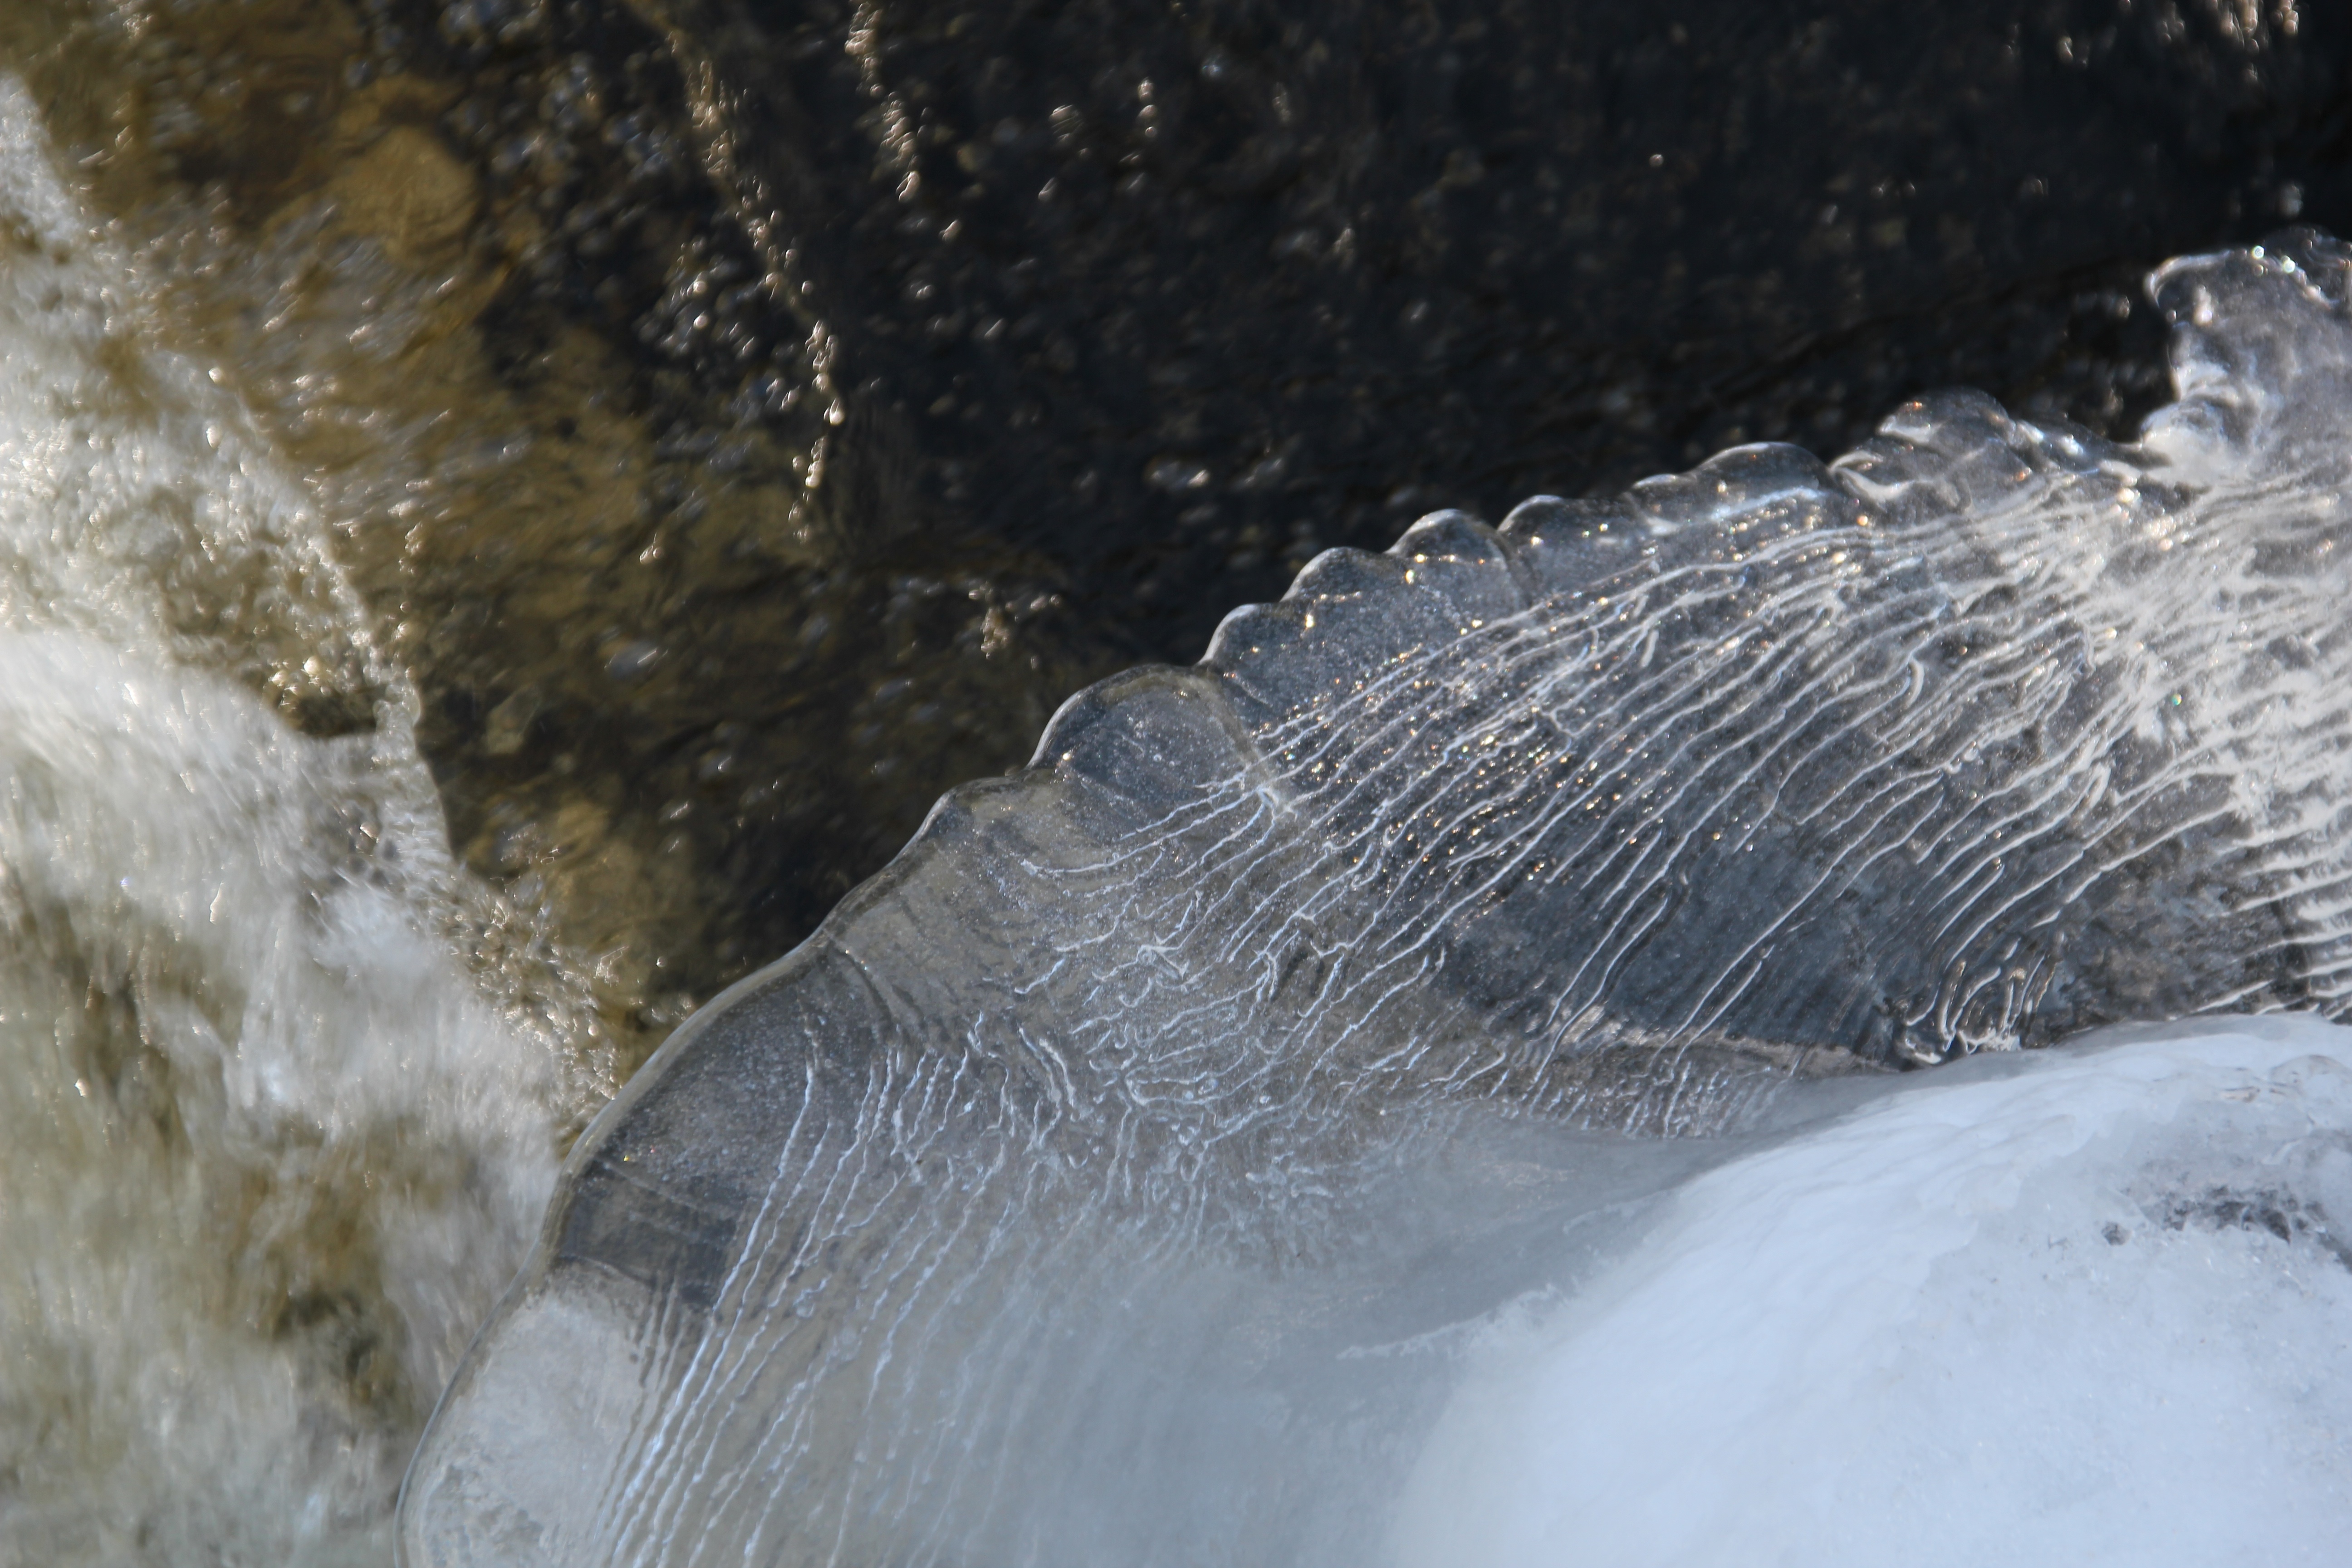
water, ice, mammal, water feature, freezing, marine mammal